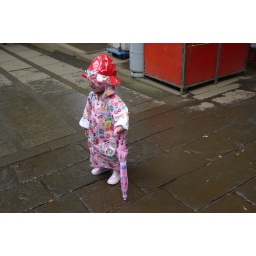
Little girl in a cute raincoat